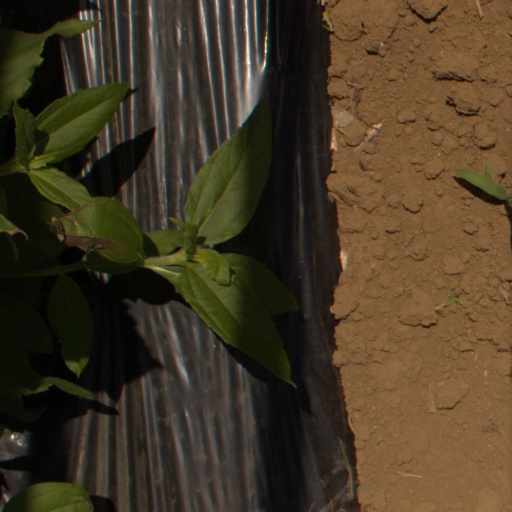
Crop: Jerusalem artichoke